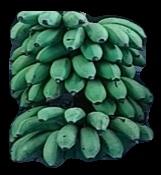
Variety: rasbale
Grade: grade2